Jasper Cillessen

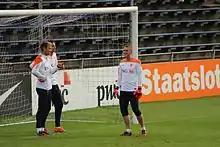
Cillessen (right) training with Jeroen Zoet (furthest left) and Tim Krul in October 2014

After the 2010–11 season, Cillessen was placed in the pre-selection for the senior Netherlands squad's friendly matches against Uruguay and Brazil. Manager Bert van Marwijk eventually selected Cillessen for the Netherlands' friendly trip to South America. On 7 May 2012, Cillessen was named in the provisional list of 36 players for the UEFA Euro 2012 tournament, one of nine uncapped players to be chosen by Van Marwijk as part of the preliminary squad.